Pat Hutchins

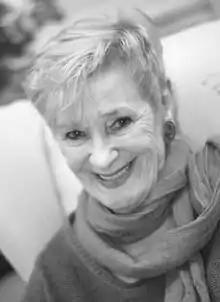
Hutchins in 2017

Patricia Evelyn Hutchins (18 June 1942 – 8 November 2017) was an English illustrator, writer of children's books, and broadcaster. She won the 1974 Kate Greenaway Medal from the Library Association for her book "The Wind Blew". On screen, she was best known as 'Loopy-Lobes' the second owner of the "Ragdoll boat" in the long-running children's series "Rosie and Jim".